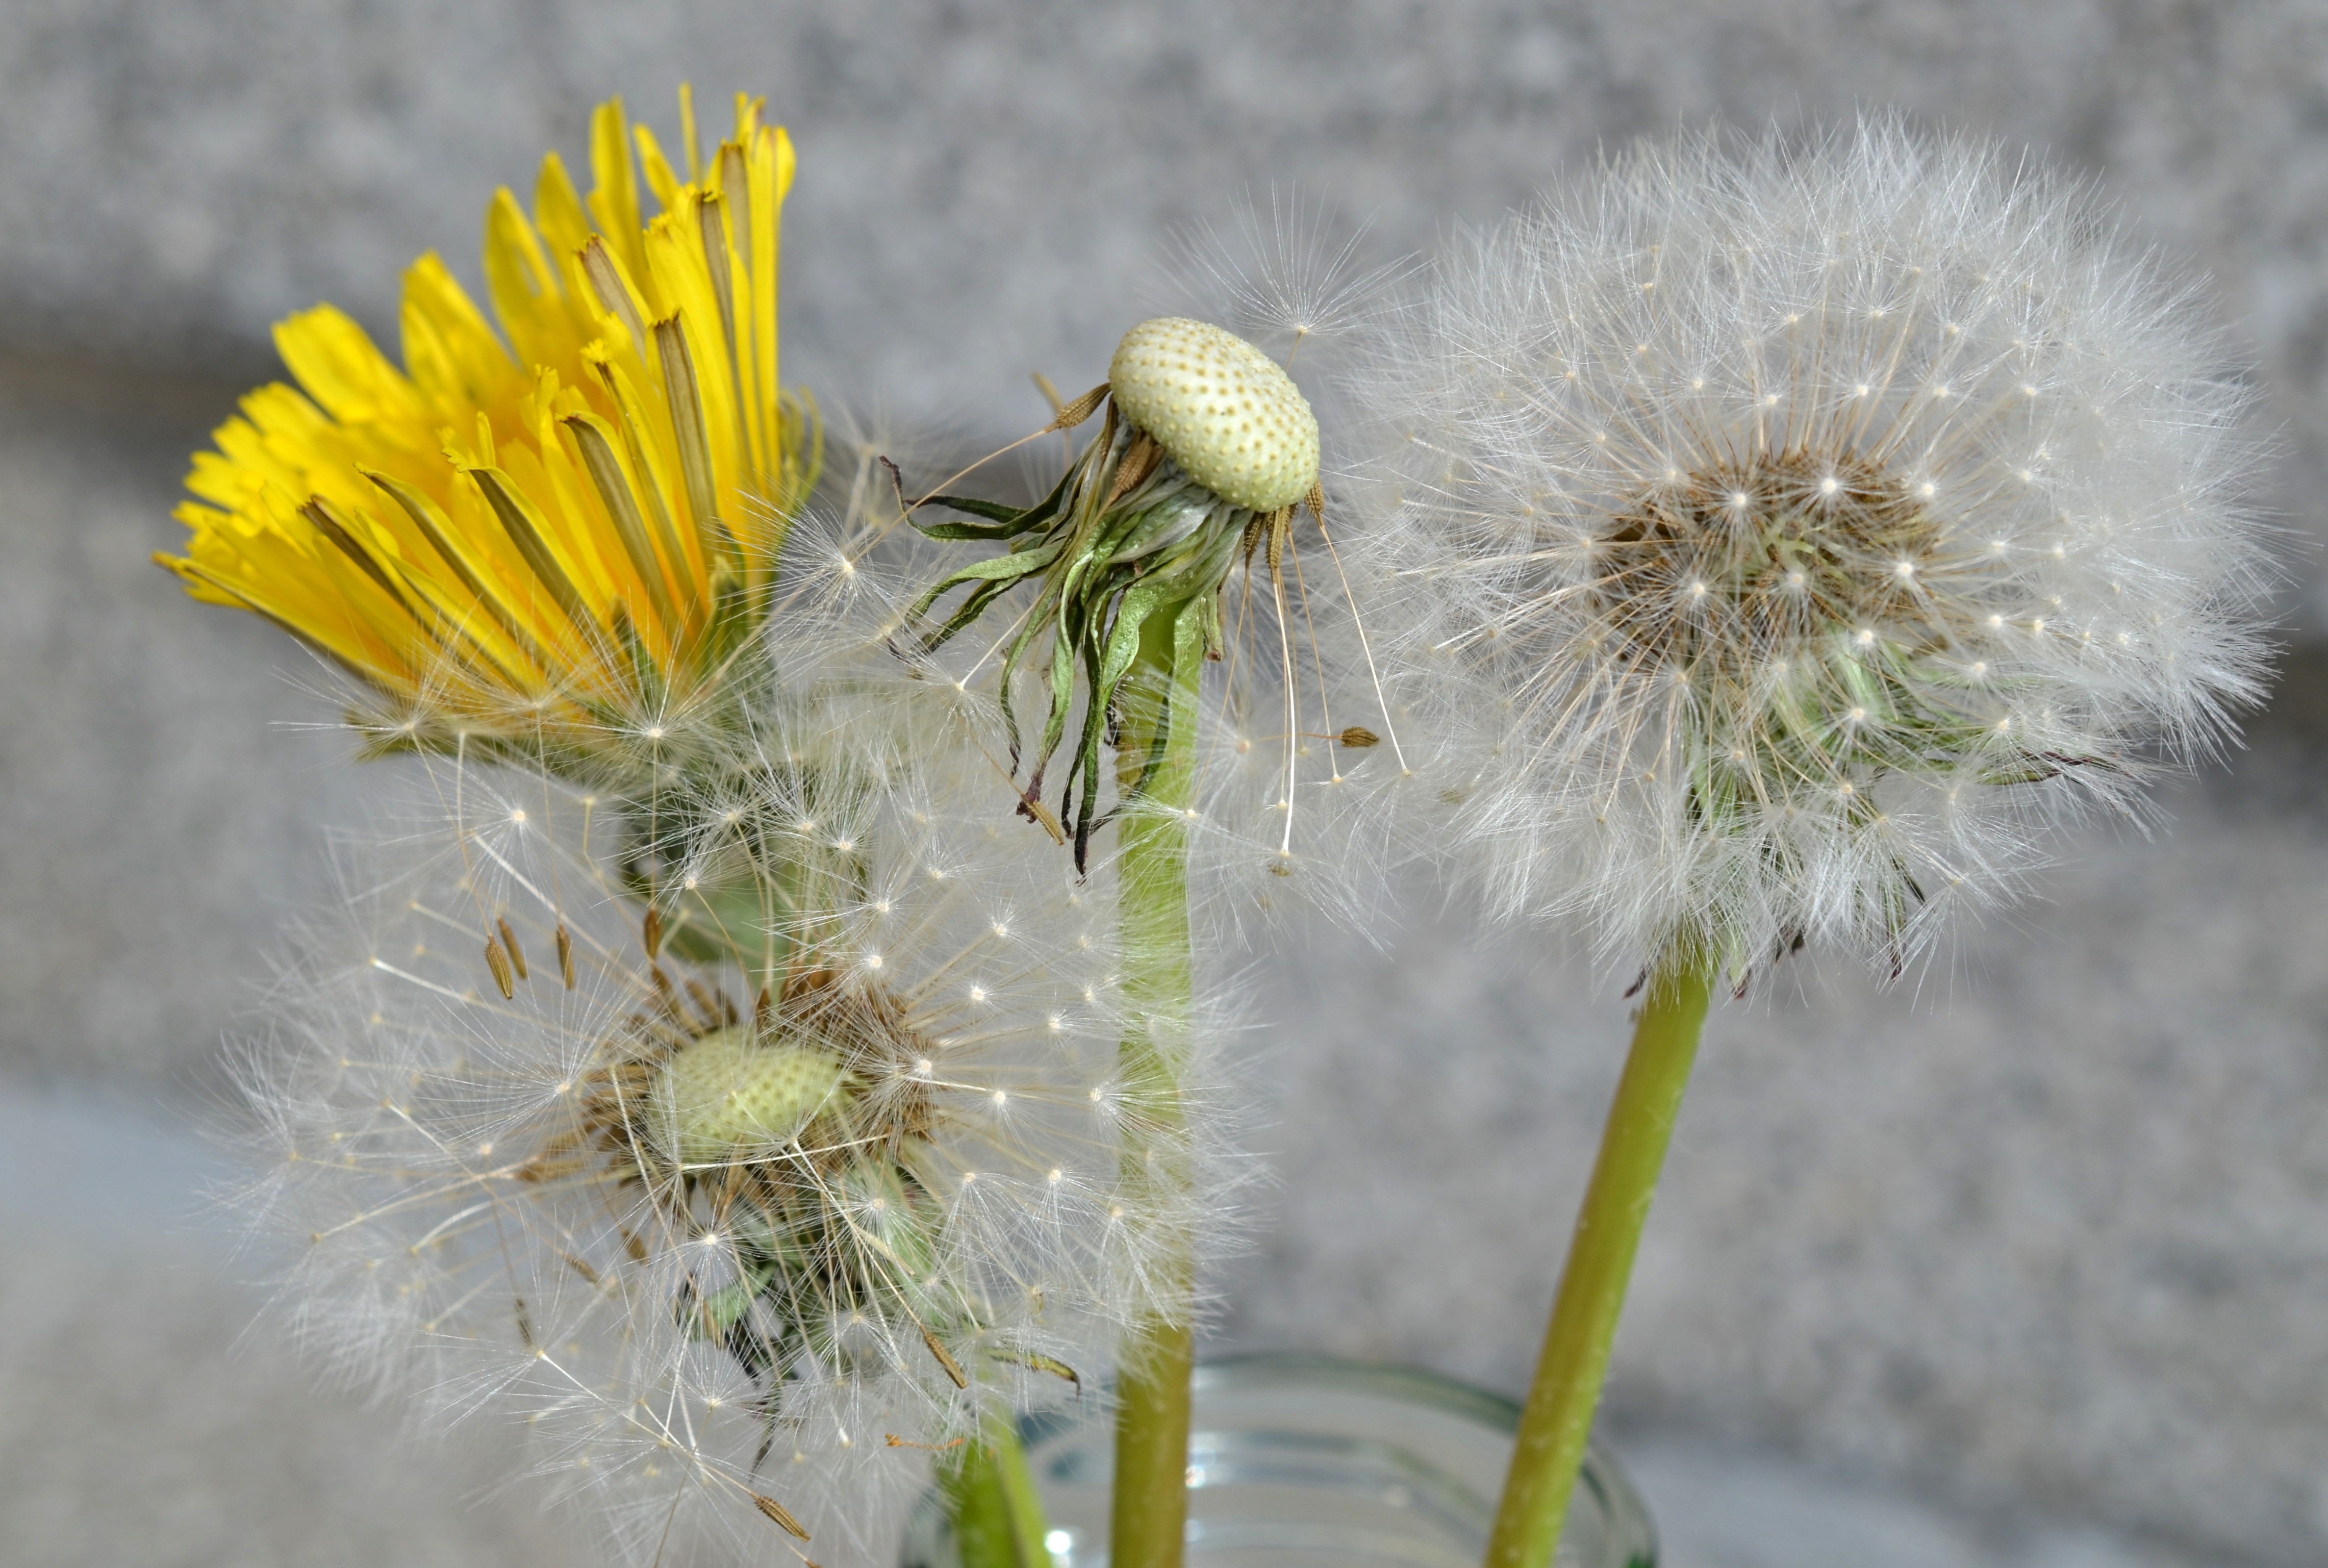
nature, grass, plant, photography, dandelion, flower, daisy, spring, green, produce, botany, close, flora, fauna, wildflower, close up, pointed flower, seeds, thistle, macro photography, flowering plant, daisy family, grass family, plant stem, land plant, thorns spines and prickles